Portugal–United States relations

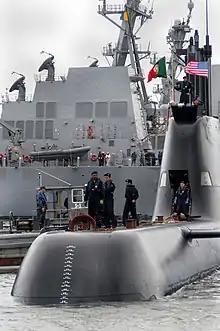
NRP Tridente (S160) of the Portuguese Navy at Naval Station Norfolk.

Since the Carnation Revolution and the end of the Cold War, Portugal and the United States have remained close allies, fighting together in the NATO intervention in Bosnia and Herzegovina, the NATO intervention in Kosovo, the Iraq War, and the War in Afghanistan.